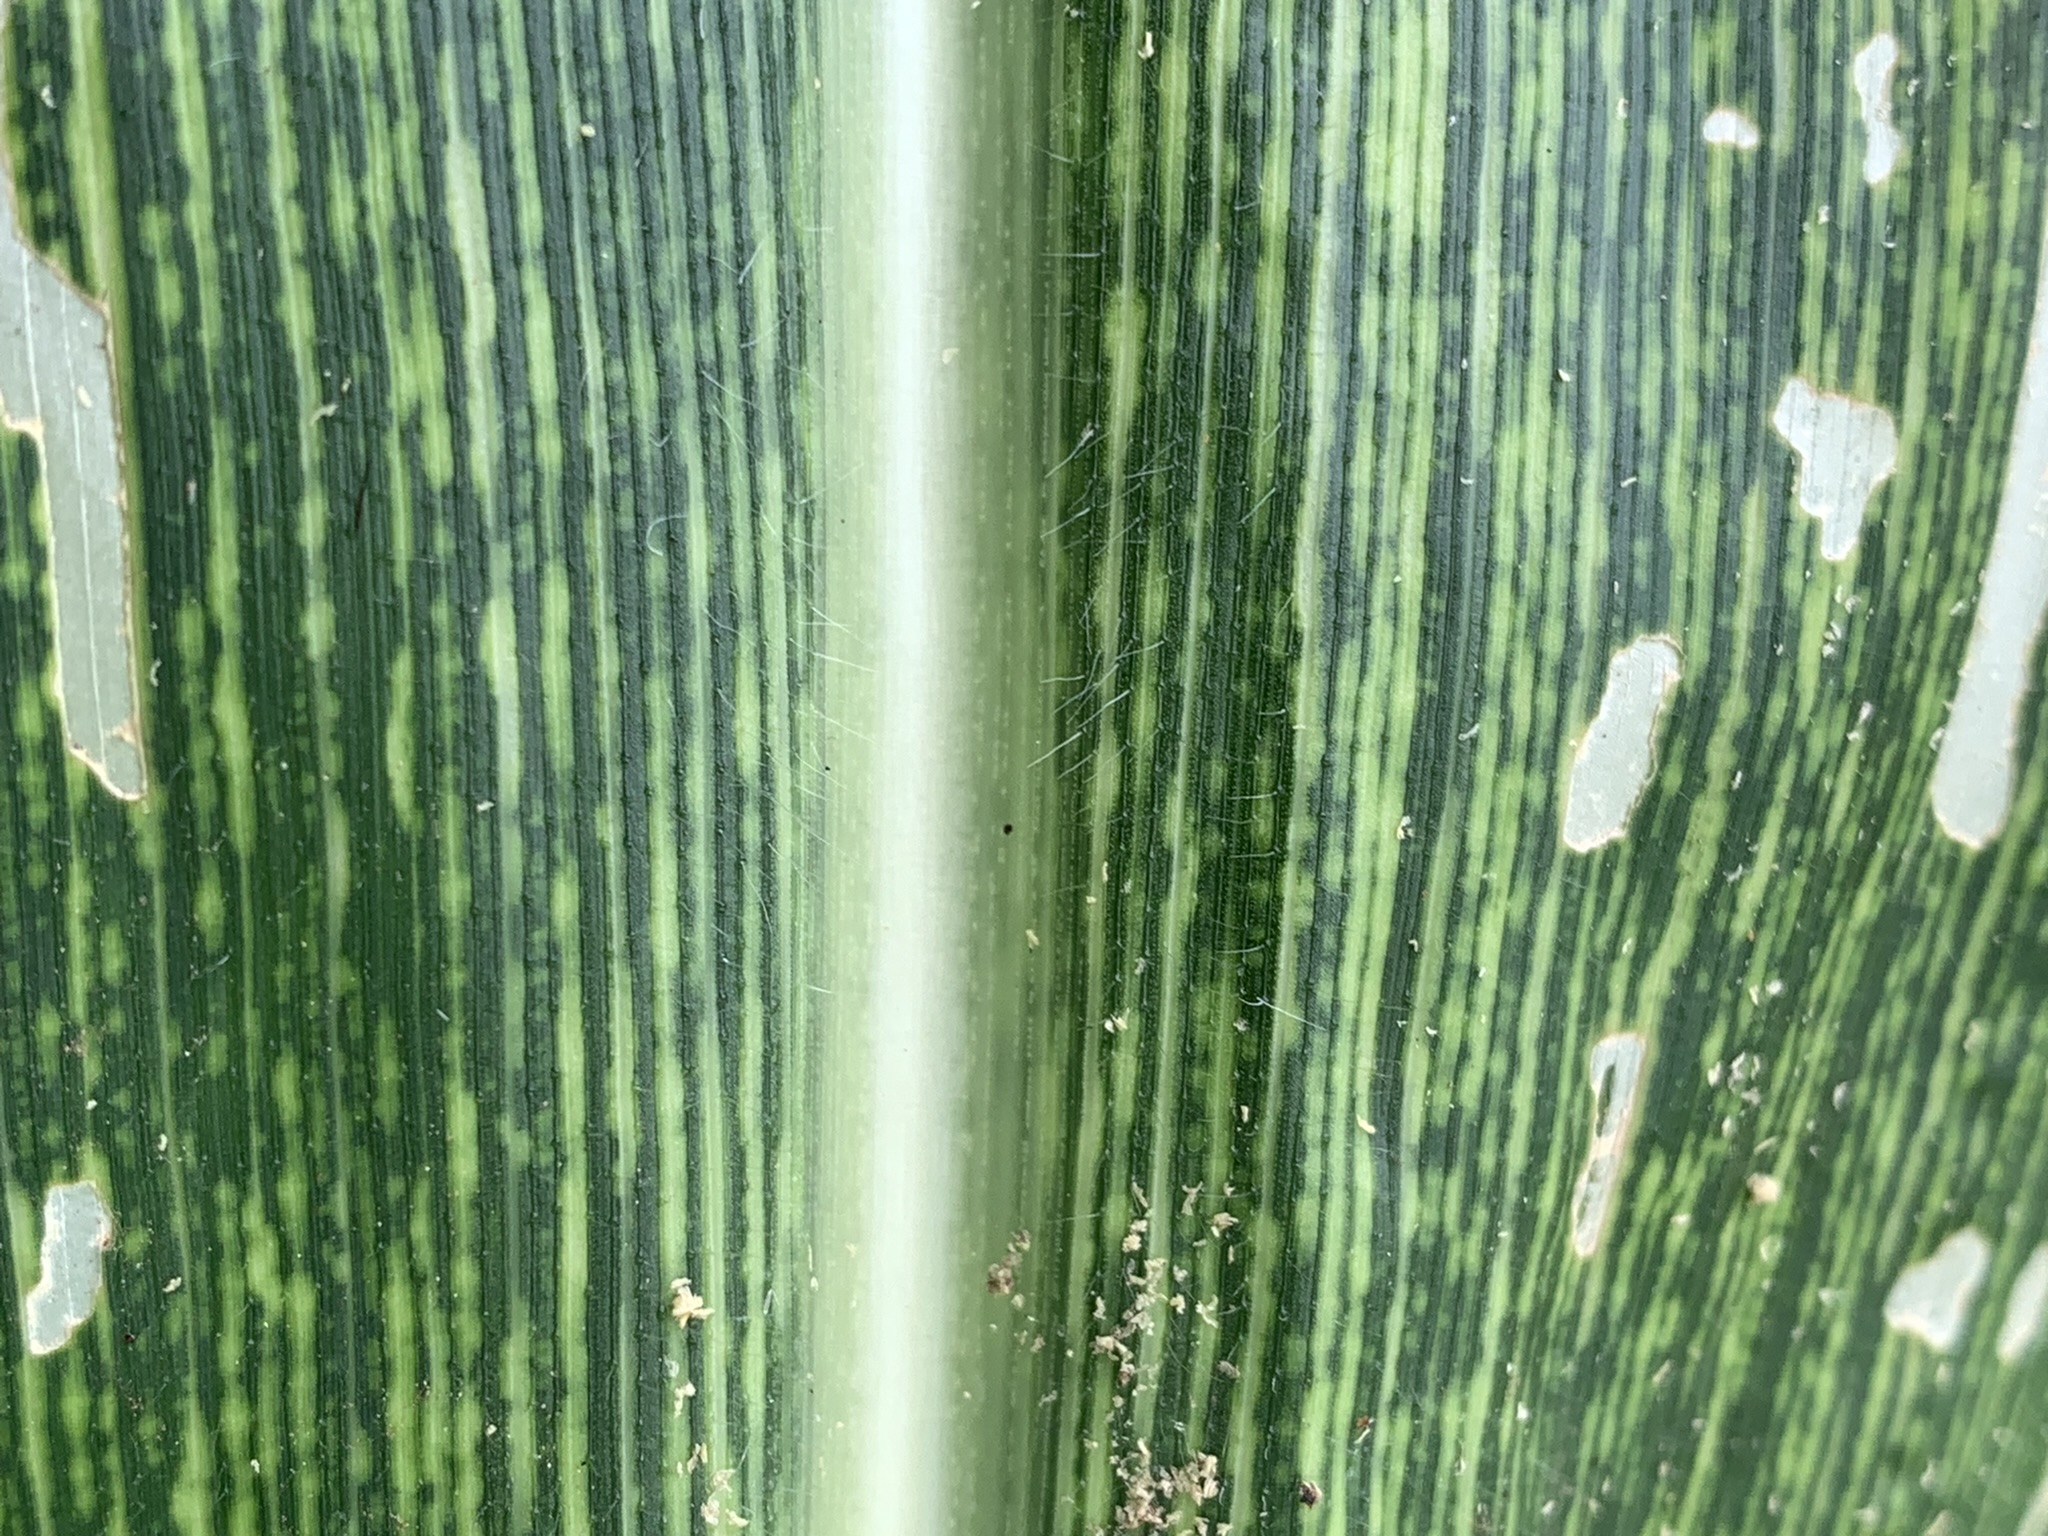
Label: MSV